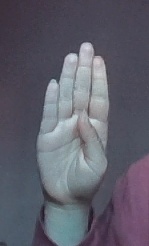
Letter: kaaf